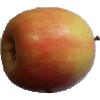
Label: Apple Pink Lady 1